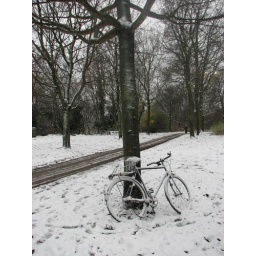
Copenhagen, DKSnowfall in CopenhagenA bike waits in the park across the street from our apartment.